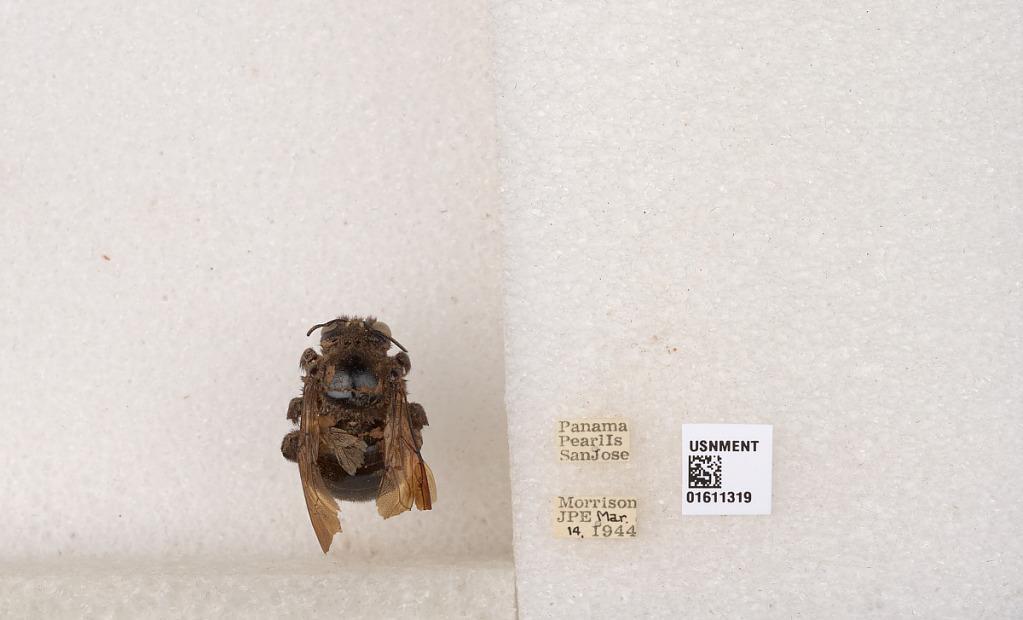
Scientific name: Xylocopa (Neoxylocopa) sp.
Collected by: C. Reichart
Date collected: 1944-3-14
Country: Panama
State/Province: Panama
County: Balboa
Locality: Pearl Is, San Jose (Isla San Jose, Pearl Islands)